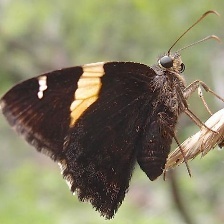
Species: GOLD BANDED